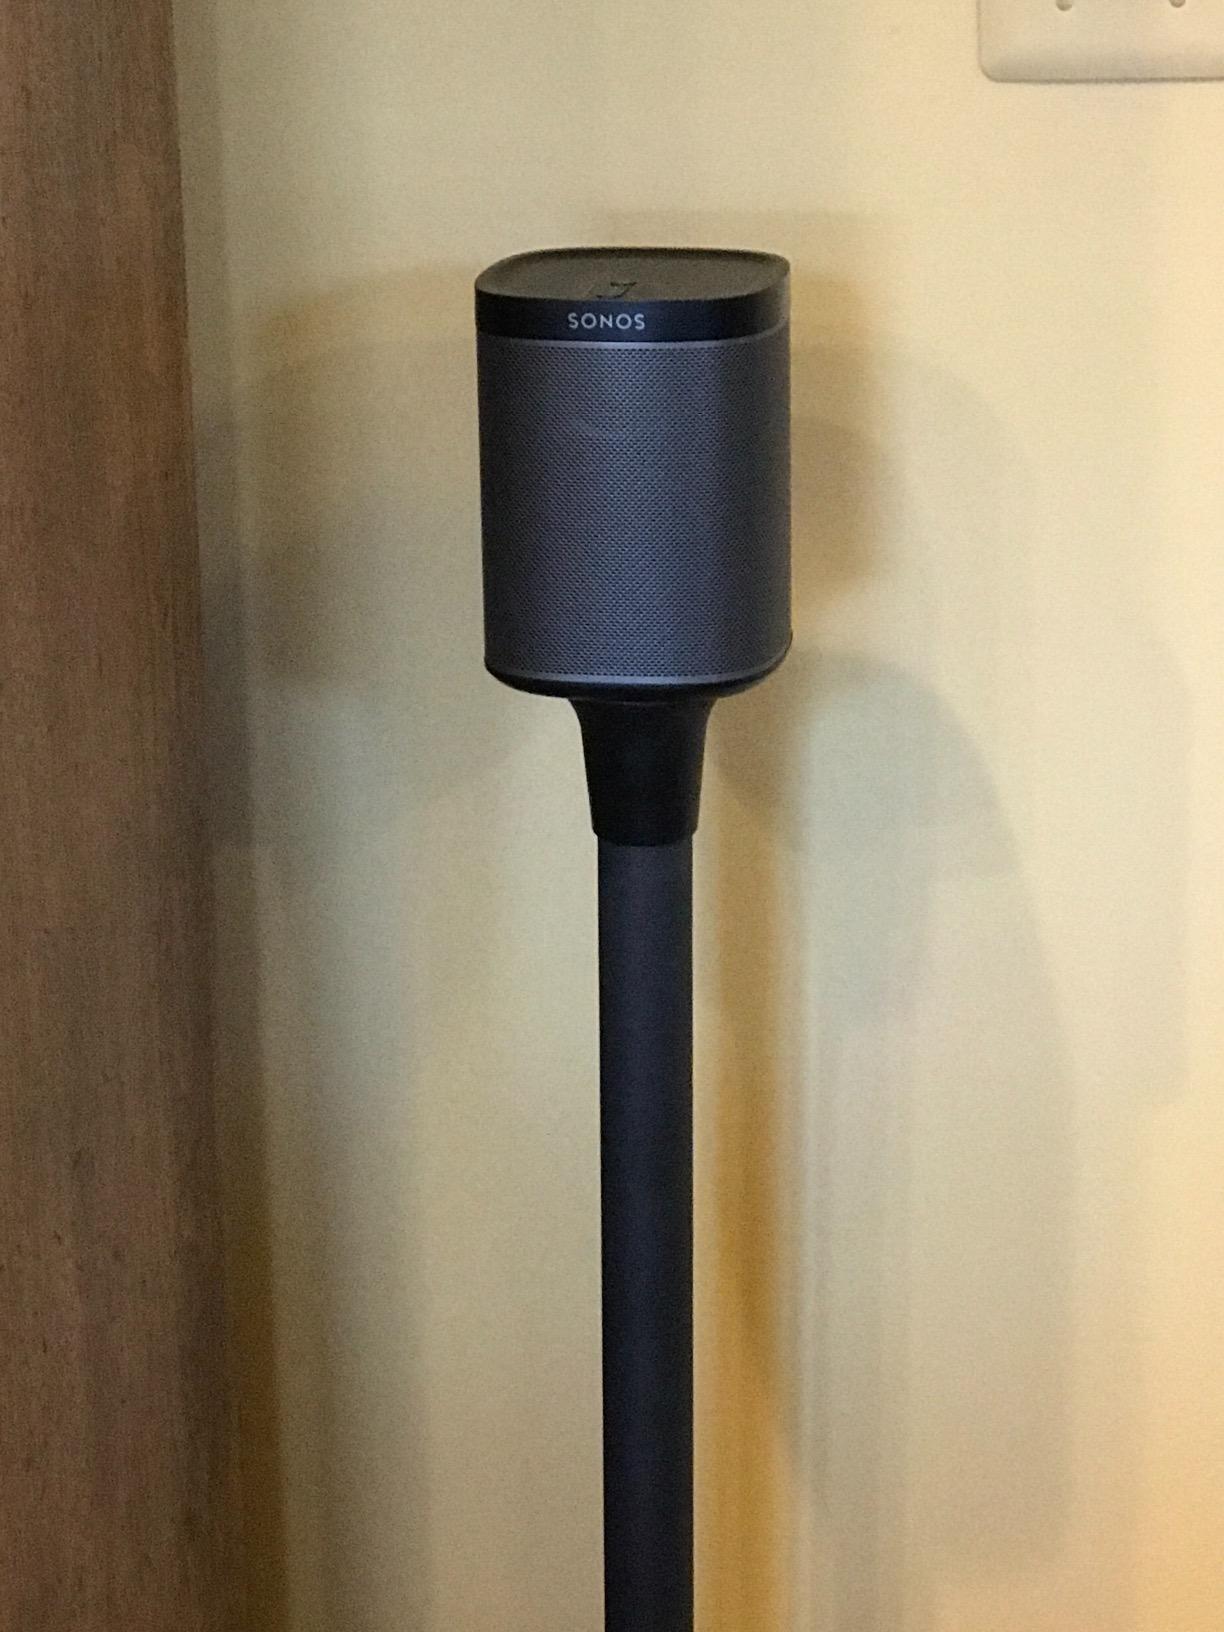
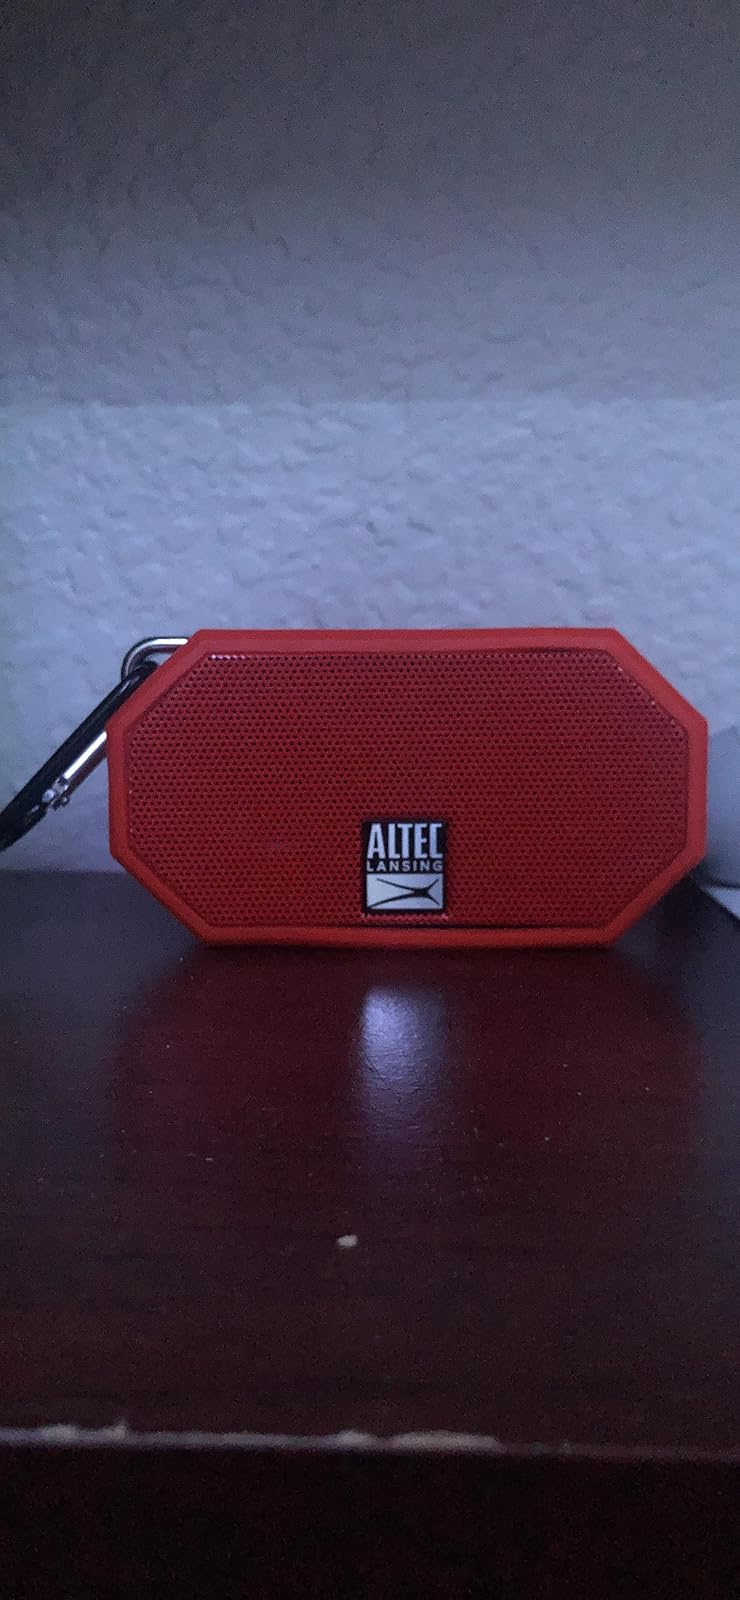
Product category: speaker
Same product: no